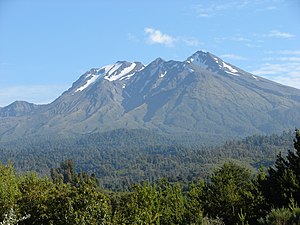
Calbuco (vulkan)
Calbuco i 2010
Calbuco er en stratovulkan i det sydlige Chile, nær byen Calbuco. Vulkanens tinder er beliggende 2.015 meter over havets overflade. Vulkanen og det omkringliggende område er beliggende i Llanquihue nationalpark.